2023 World Junior Ice Hockey Championships

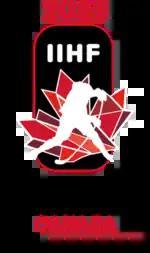

The 2023 World Junior Ice Hockey Championships ("2023 WJHC") was the 47th edition of the Ice Hockey World Junior Championship, held from 26 December 2022 to 5 January 2023. It was won by Canada, in overtime of the gold-medal game. Czechia won the silver, their first medal since 2005.